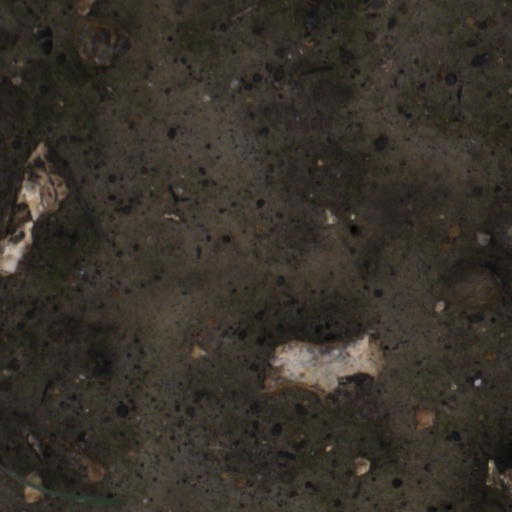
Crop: wheat